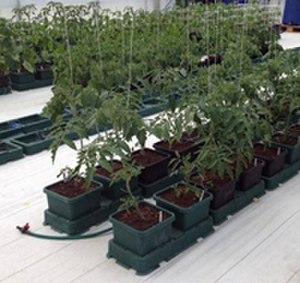
Système d'arrosage automatique par capillarité.
La notion d'arrosage automatique désigne les systèmes permettant de fournir de l'eau à des plantes en routine durant un certain temps sans intervention humaine, plutôt par aspersion ; mais il peut s'agir de système de type « goutte-à-goutte ».